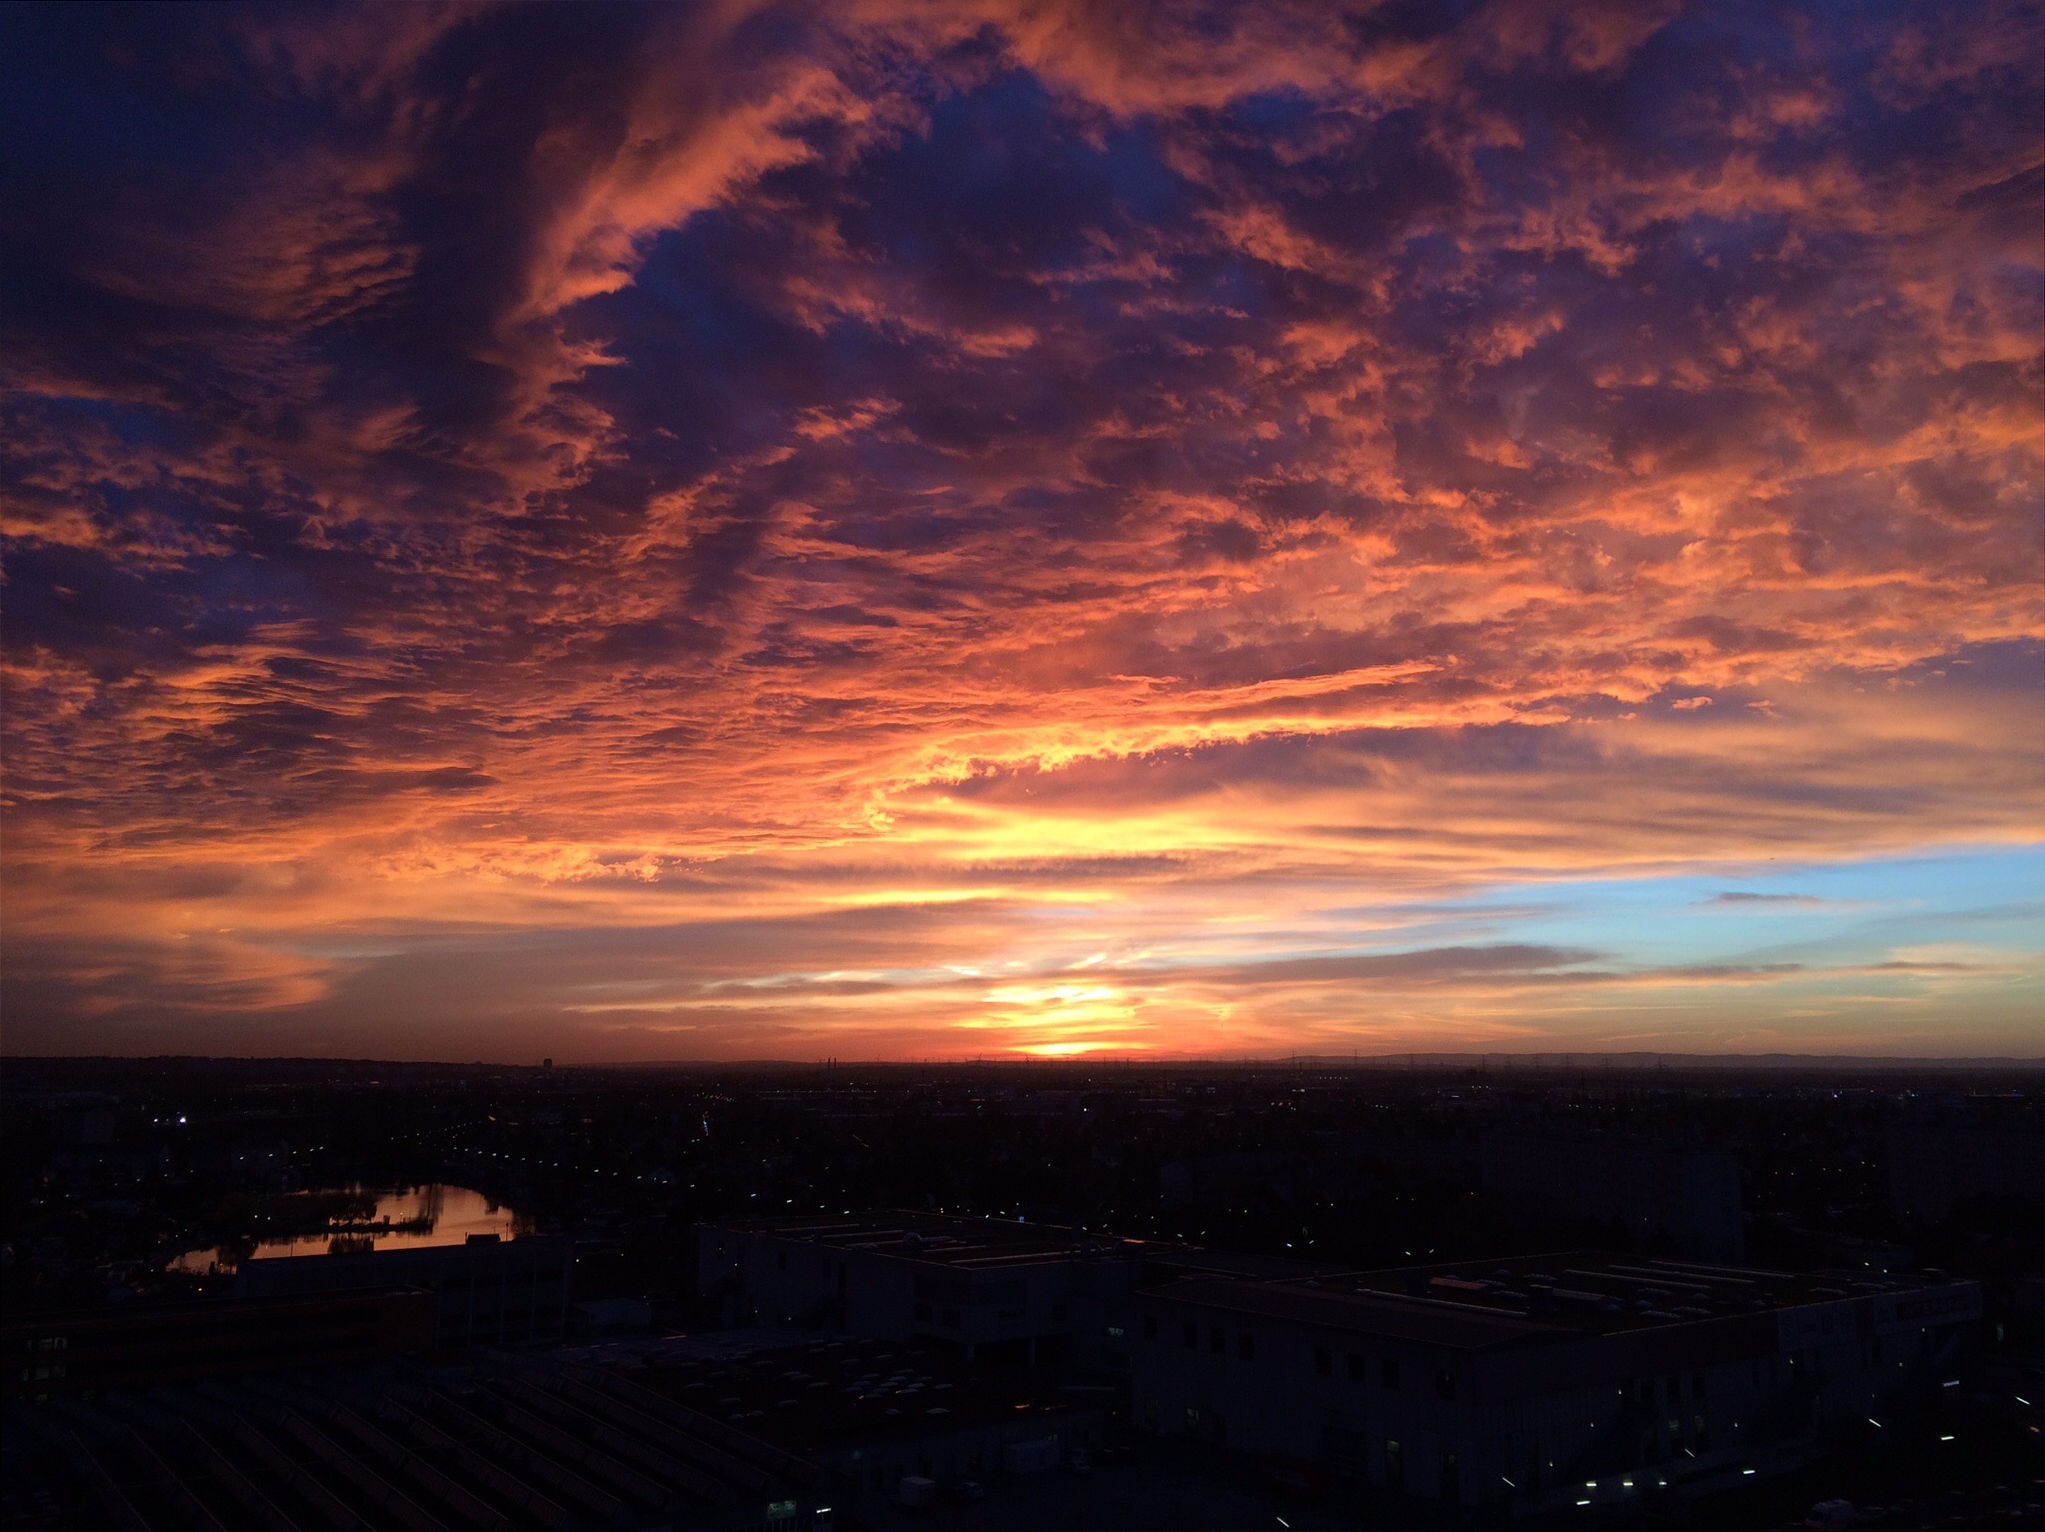
sea, horizon, cloud, sky, sun, sunrise, sunset, sunlight, morning, dawn, atmosphere, dusk, evening, skies, clouds, daybreak, mood, morgenstimmung, afterglow, red sky at morning